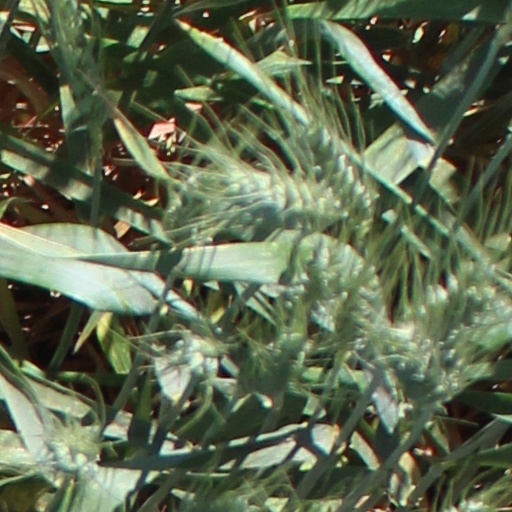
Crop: wheat